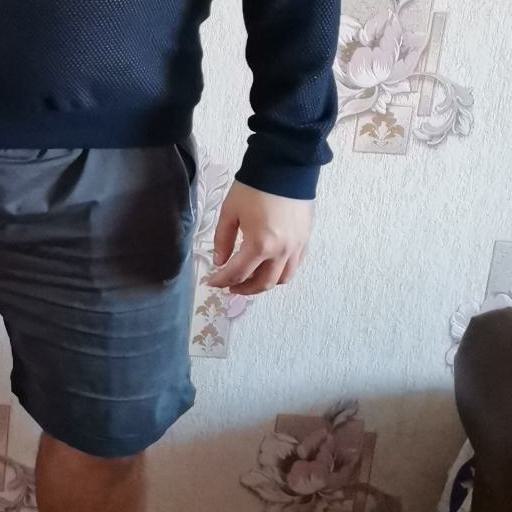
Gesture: no_gesture